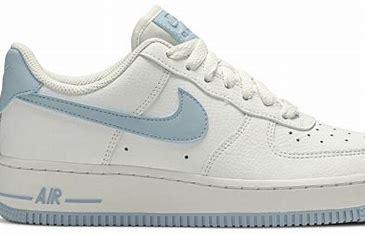
Brand: Nike
Model: Air Force 1 07